Meghana Raj

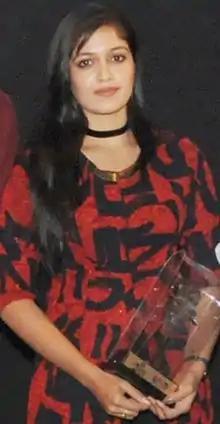
Raj in 2016

Meghana Sundar Raj Sarja is an Indian actress who primarily works in Malayalam and Kannada films along with a few Telugu and Tamil films. She made her acting debut in the 2009 Telugu film "Bendu Apparao R.M.P". She has won Karnataka State Film Award for Best Actress for her performance in "Iruvudellava Bittu", a 2018 Kannada film.